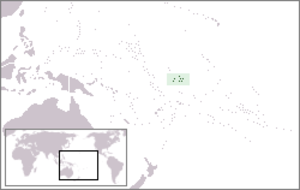
Les îles Phœnix, en anglais : Phoenix Islands, en gilbertin te aono ni Pinikiti, sont un archipel des Kiribati situé dans l'océan Pacifique et composé de huit atolls. L'« aire protégée des îles Phœnix » est inscrite depuis 2010 sur la liste du patrimoine mondial de l'UNESCO.